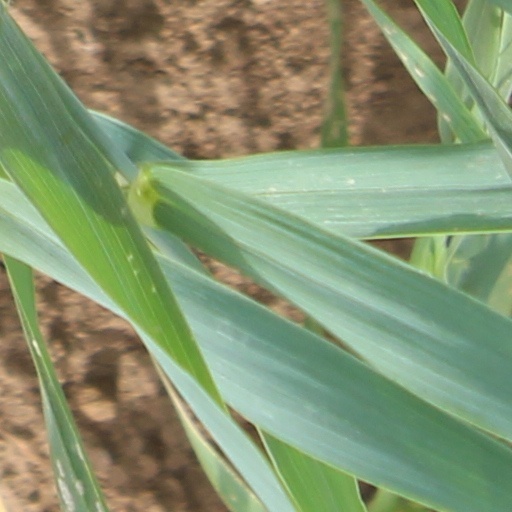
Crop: wheat